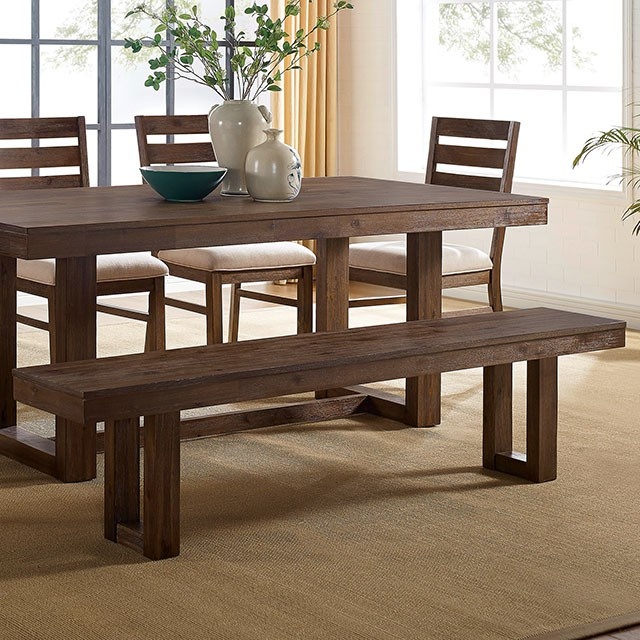
Lidgerwood Bench
Sit down to a nice family meal on this bench and feel the southern charm flow through your home. The selection of wood finishes definitely brings out the rustic wood grain details. Combined with an elegant design makes for a perfect balance to emanate that country charm. Bright fabric cushions adds a softness to the overall visual while distressed texturing emphasizes the wood craftsmanship.
Brand: FOA East
Category: Furniture > Benches > Kitchen & Dining Benches > Dining Benches